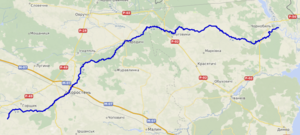
carte réalisée sur umap This map was created from OpenStreetMap project data, collected by the community. This map may be incomplete, and may contain errors. Don't rely solely on it for navigation.
La rivière Ouj est un cours d'eau du nord de l'Ukraine et un affluent droit de la rivière Pripiat, qui se jette dans le réservoir de Kiev.